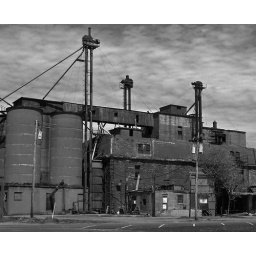
This was taken by the pine trees in the far left of picture (1). Digimax A50 / KENOX Q2